Gurgel BR-800

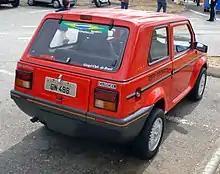
Rear view of Gurgel BR-800 SL

The body was made using Plasteel, designed for four passengers, and considered by some to have a good level of space for passengers and the driver, despite being less than in length. During development, the little 650 cc engine was set aside, and only a 32 PS version of the 800 cc engine entered production. Nonetheless, the car was considered underpowered, with a top speed of . Power was increased to for the later SL version. The body, in order to save costs, has flat windows.